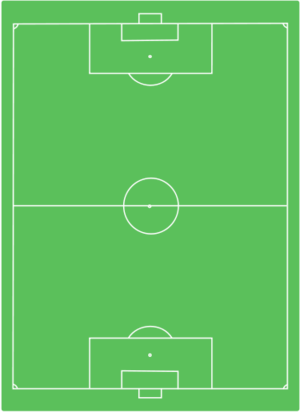
La saison 2017-2018 du LOSC est la cinquante-huitième saison du club nordiste en première division du championnat de France, la dix-huitième consécutive du club au sommet de la hiérarchie du football français.
La saison 2018-2019 du LOSC est la cinquante-neuvième saison du club nordiste en première division du championnat de France, la dix-neuvième consécutive du club au sommet de la hiérarchie du football français.
Le Yellow Red KV Mechelen est un club de football belge basé à Malines. Il est également appelé FC Malinois. Le club est présidé par Johan Timmermans. Il évolue en 2018-2019 en deuxième division belge. Le FC Malines est le dernier club belge à avoir remporté une coupe européenne.